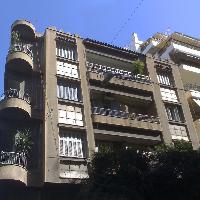
Weather: sun or clear